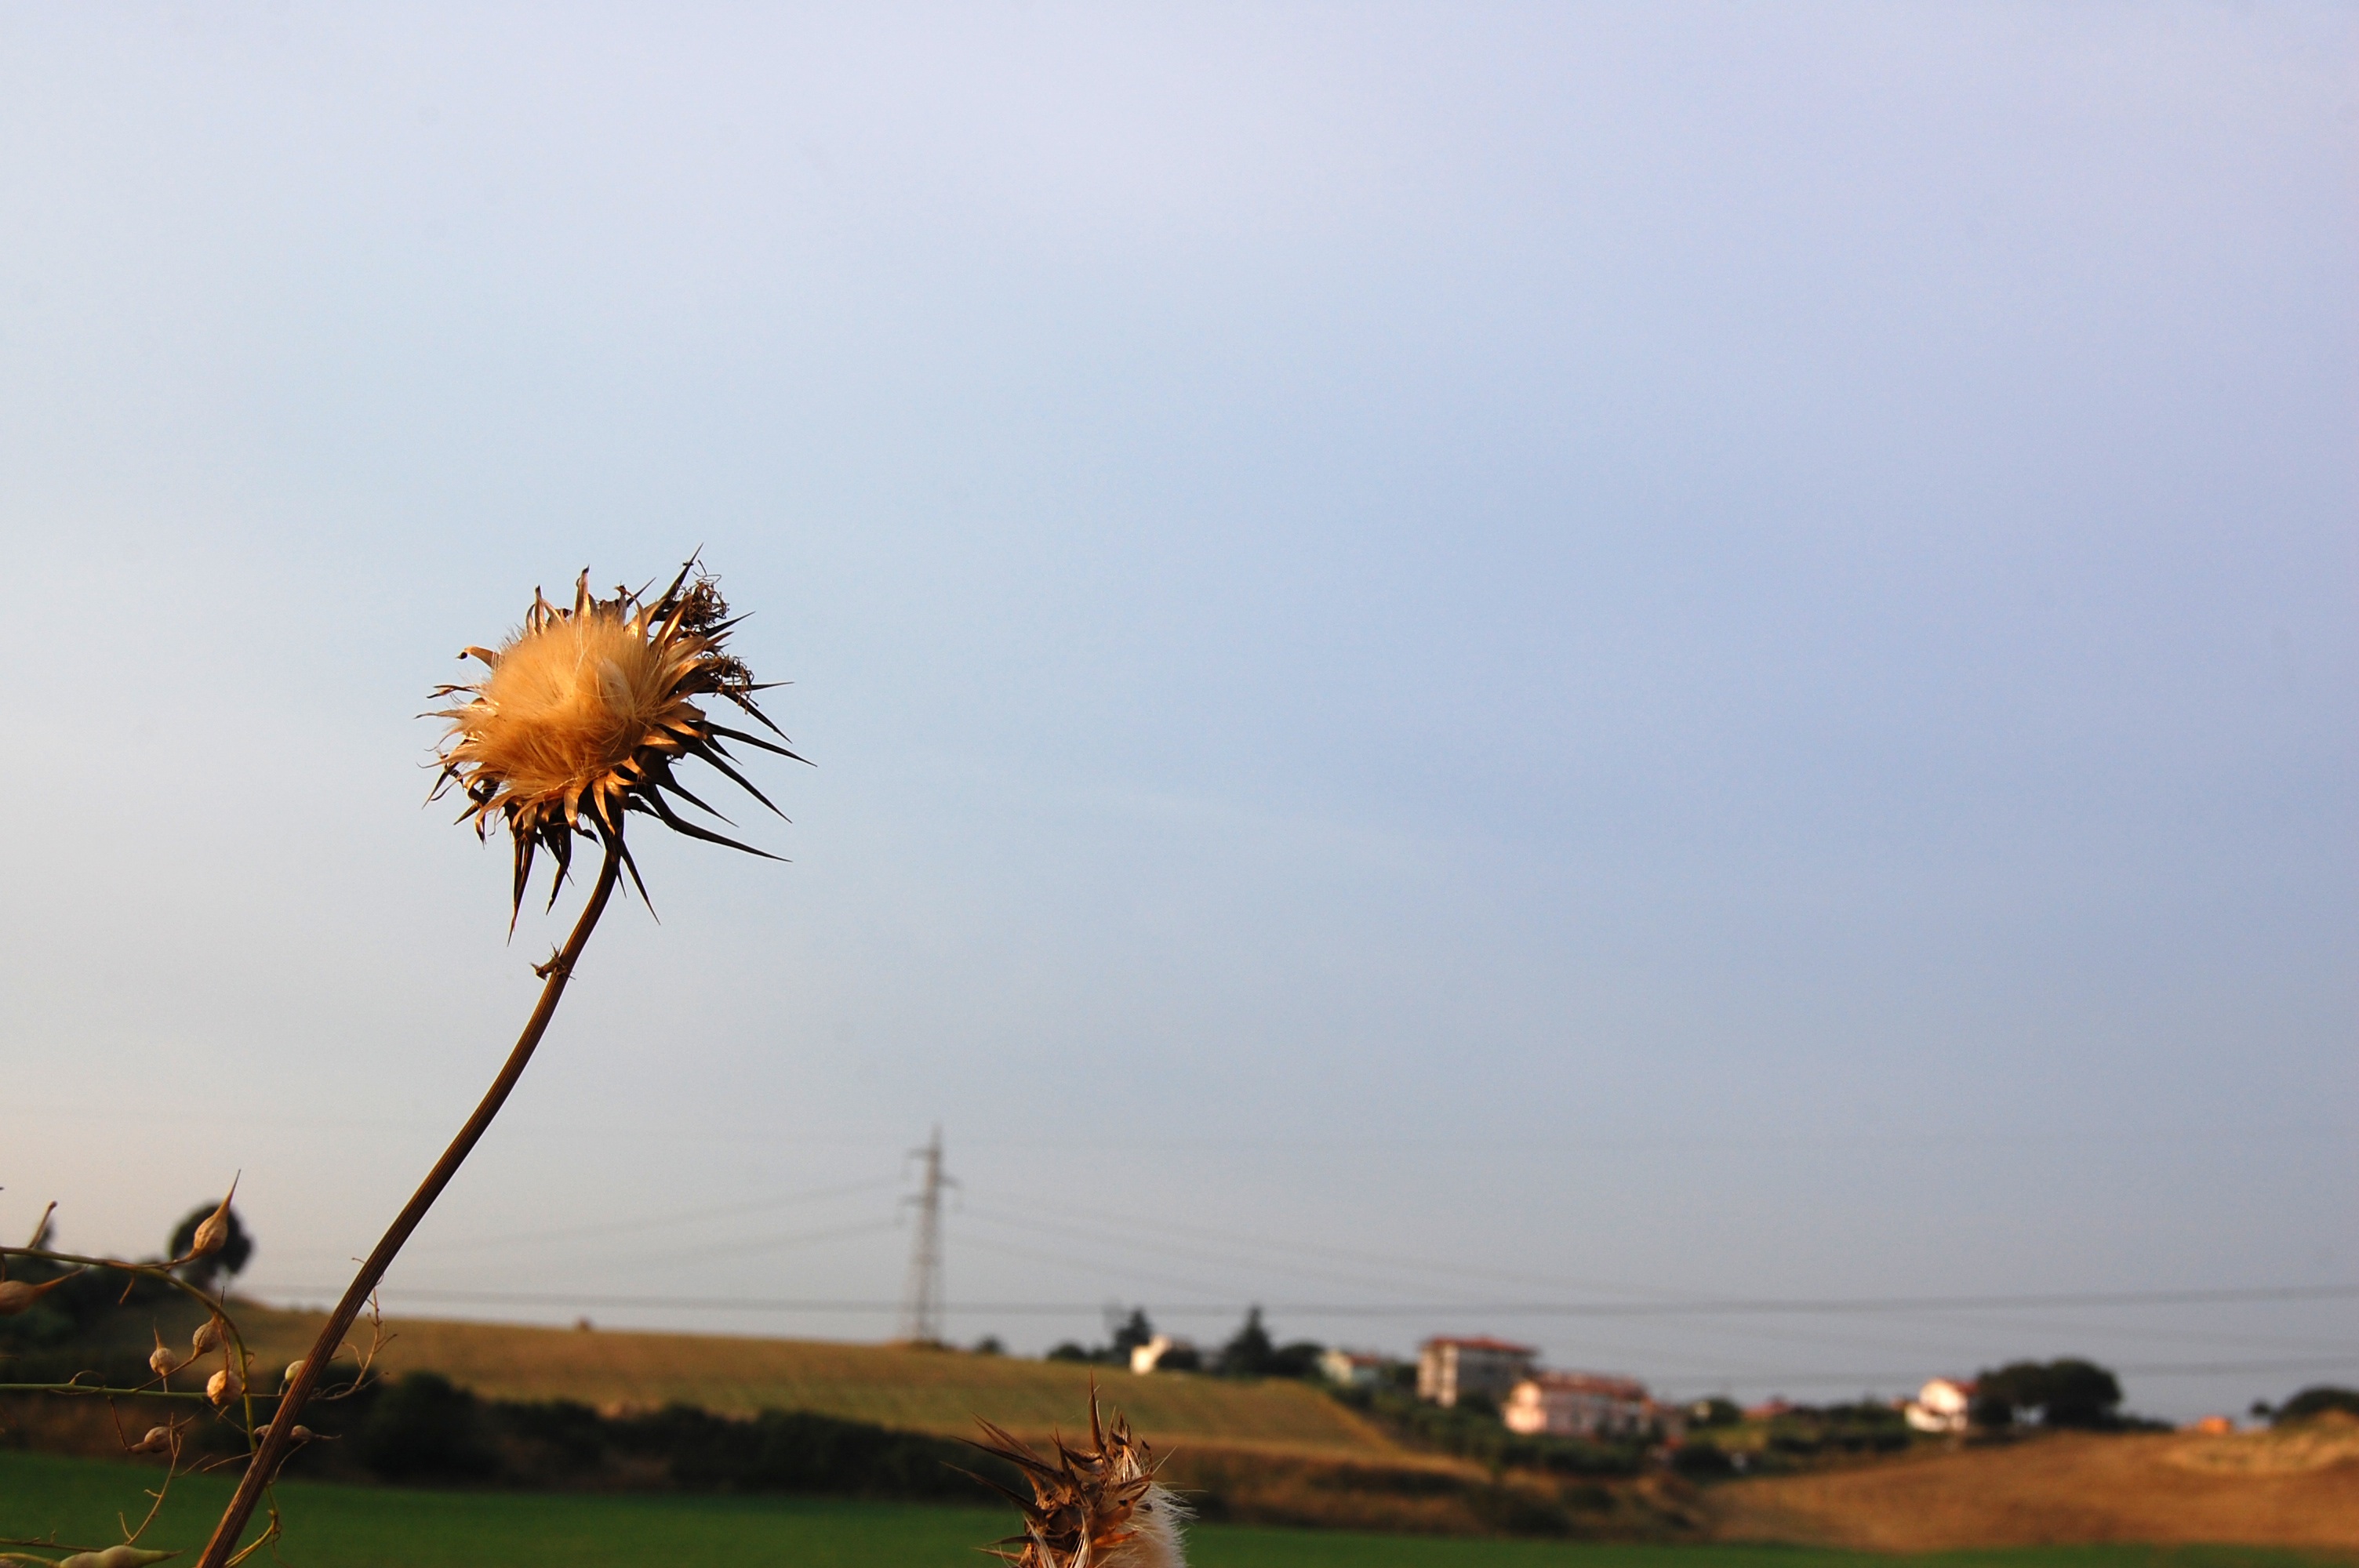
tree, horizon, plant, sky, sunset, field, morning, flower, wind, atmosphere of earth, arecales